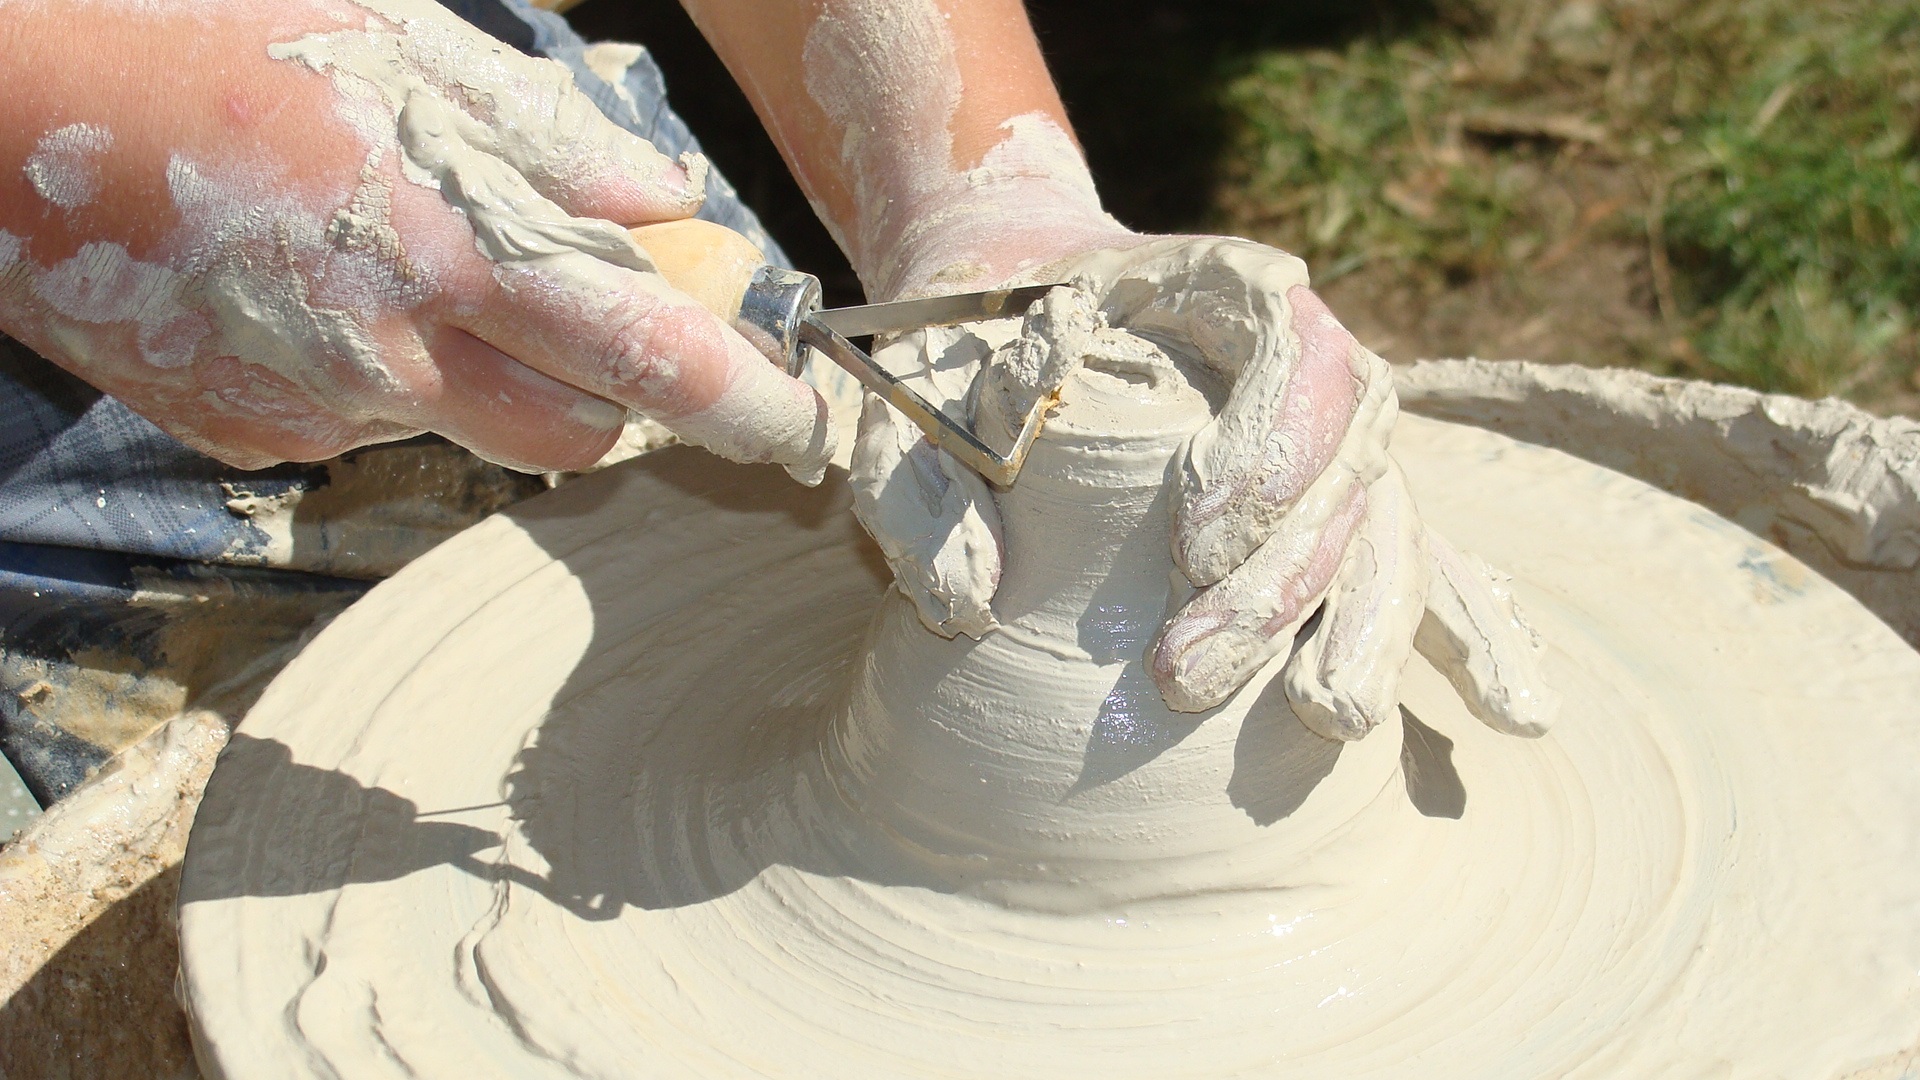
food, material, art, icing, hands, sound, hub, clay, carving, potters